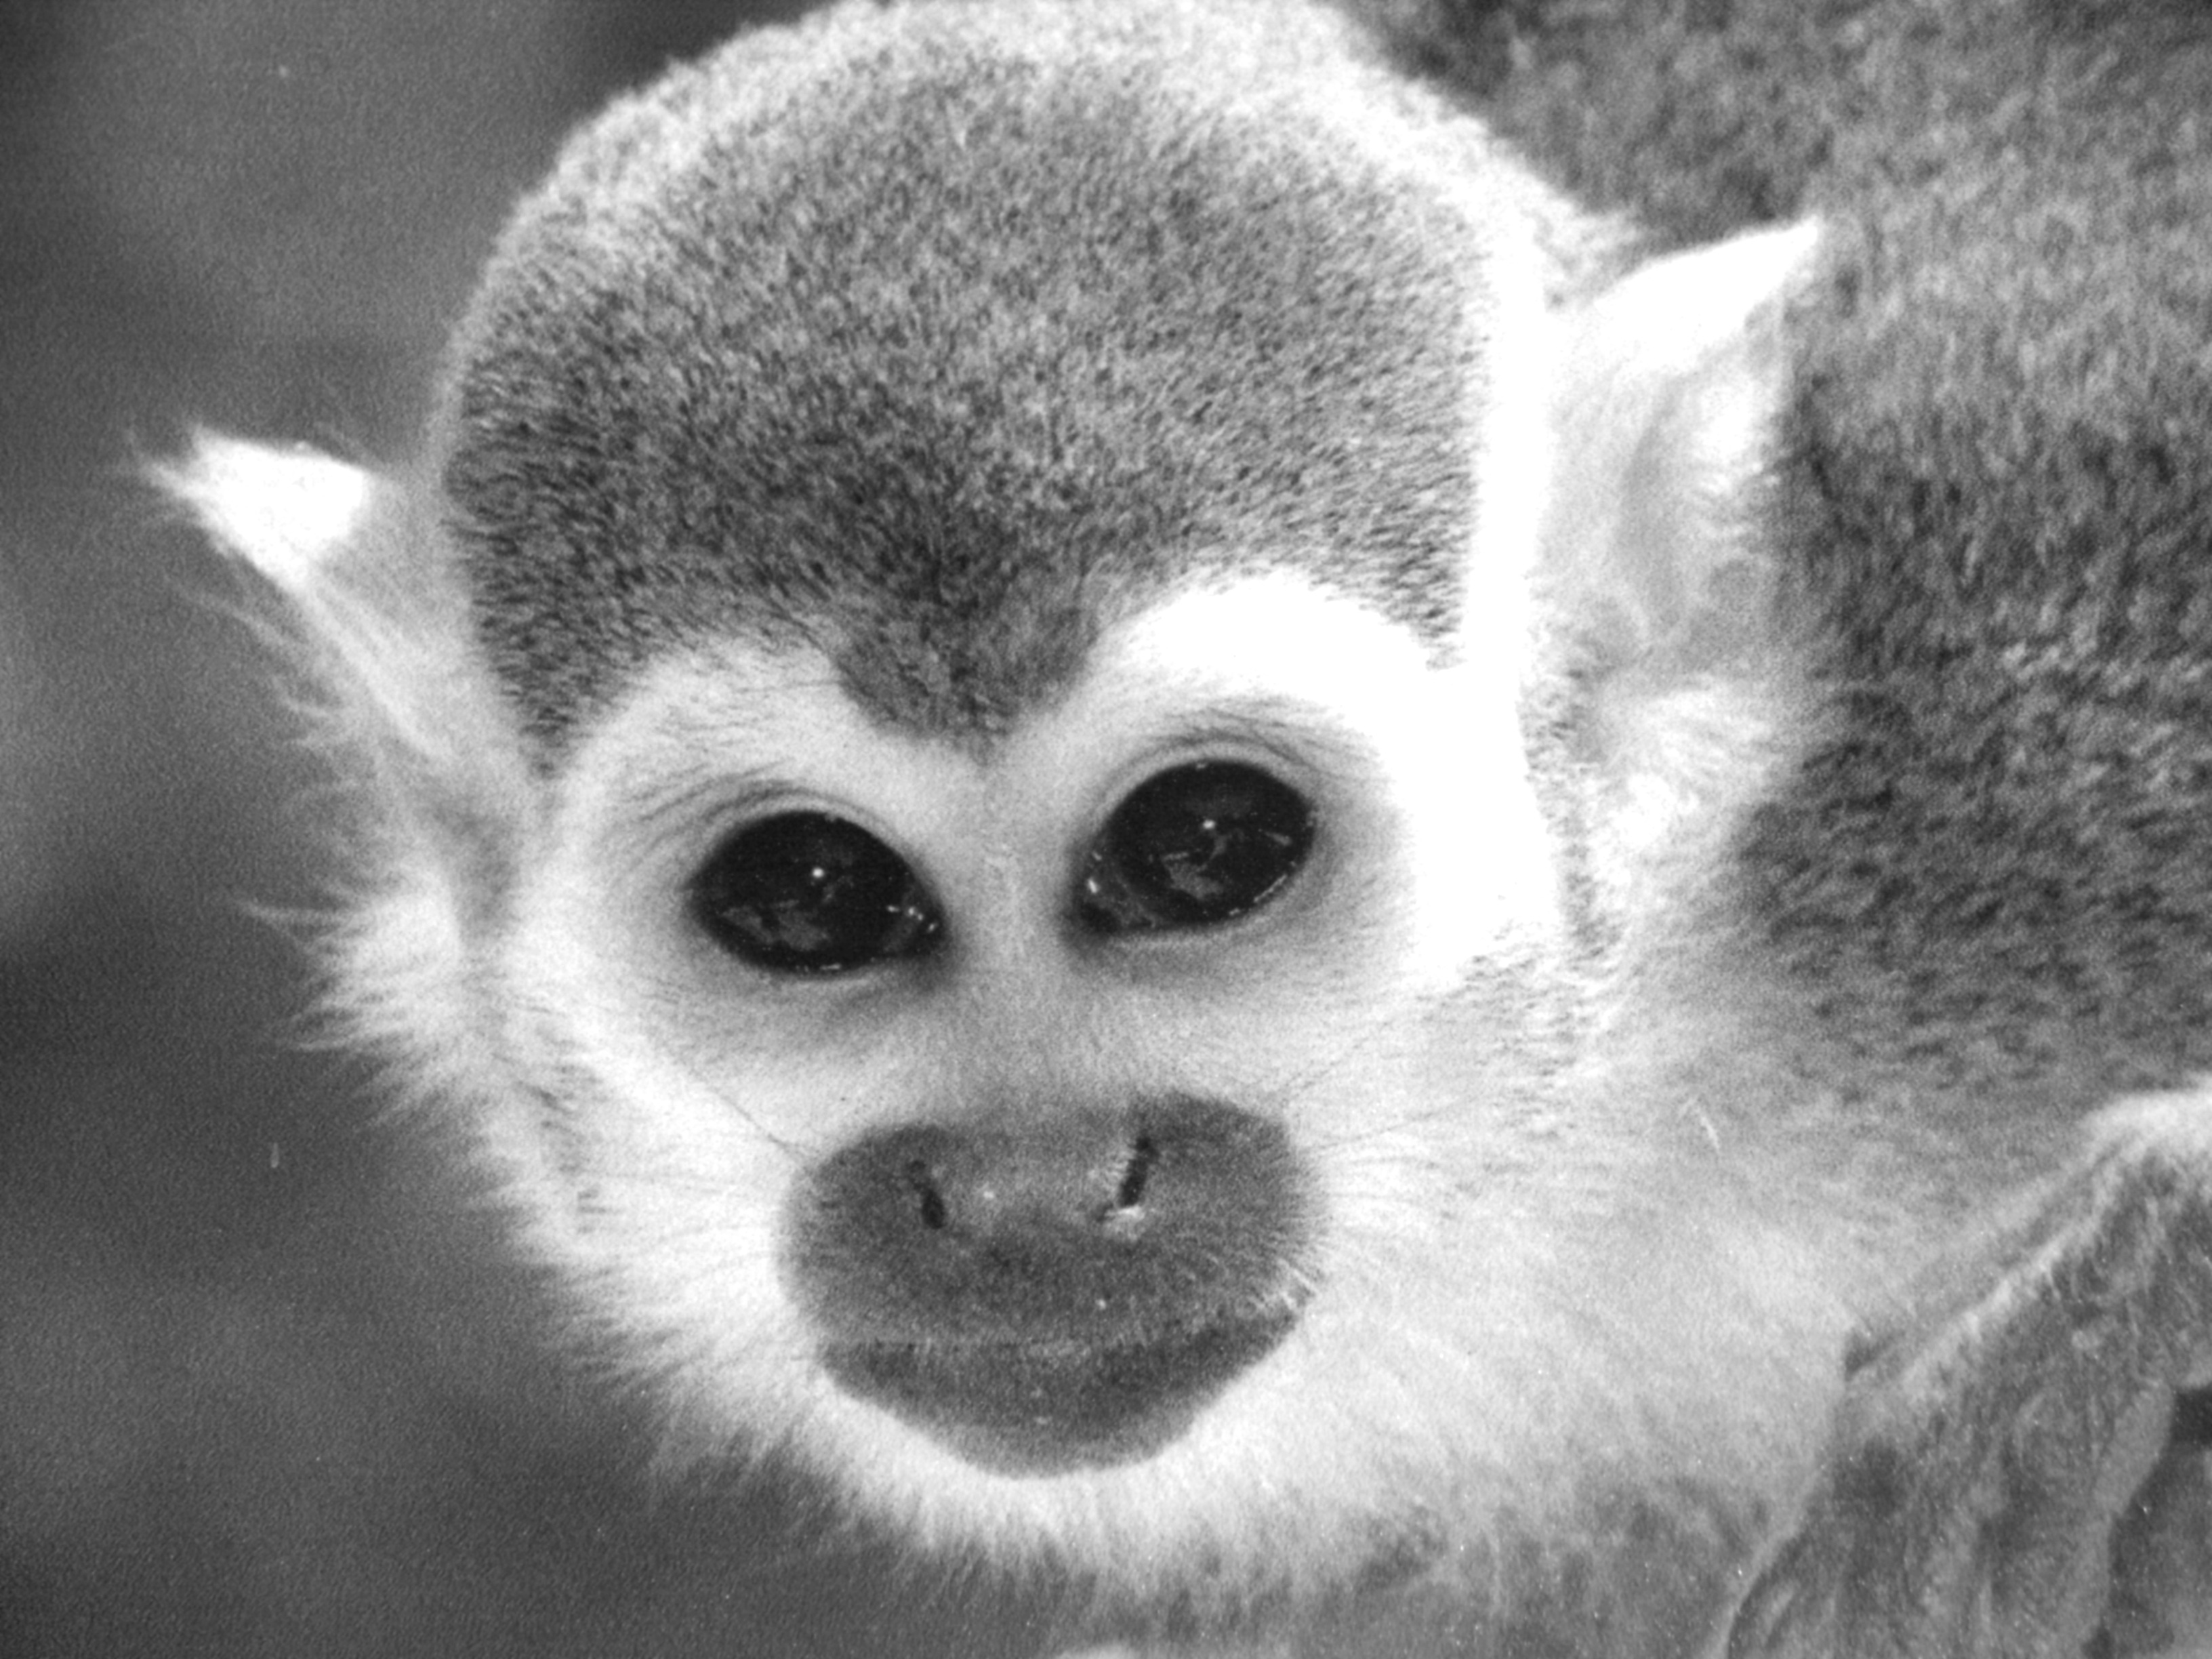
black and white, small, mammal, monochrome, fauna, primate, nose, eyes, mono, head, look, vertebrate, tender, macaque, about, foreground, monochrome photography, pygmy slow loris